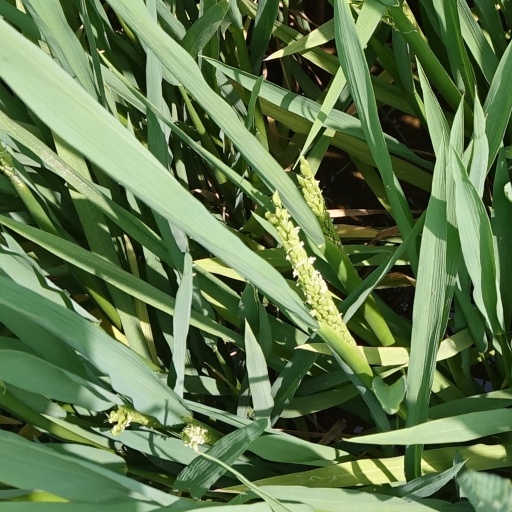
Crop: rice